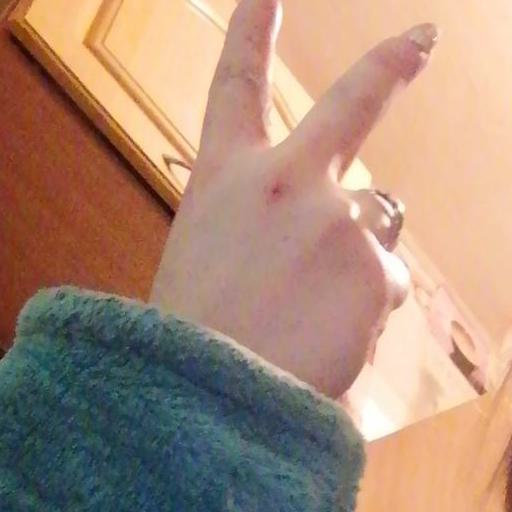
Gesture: peace_inverted